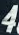
Number: 4